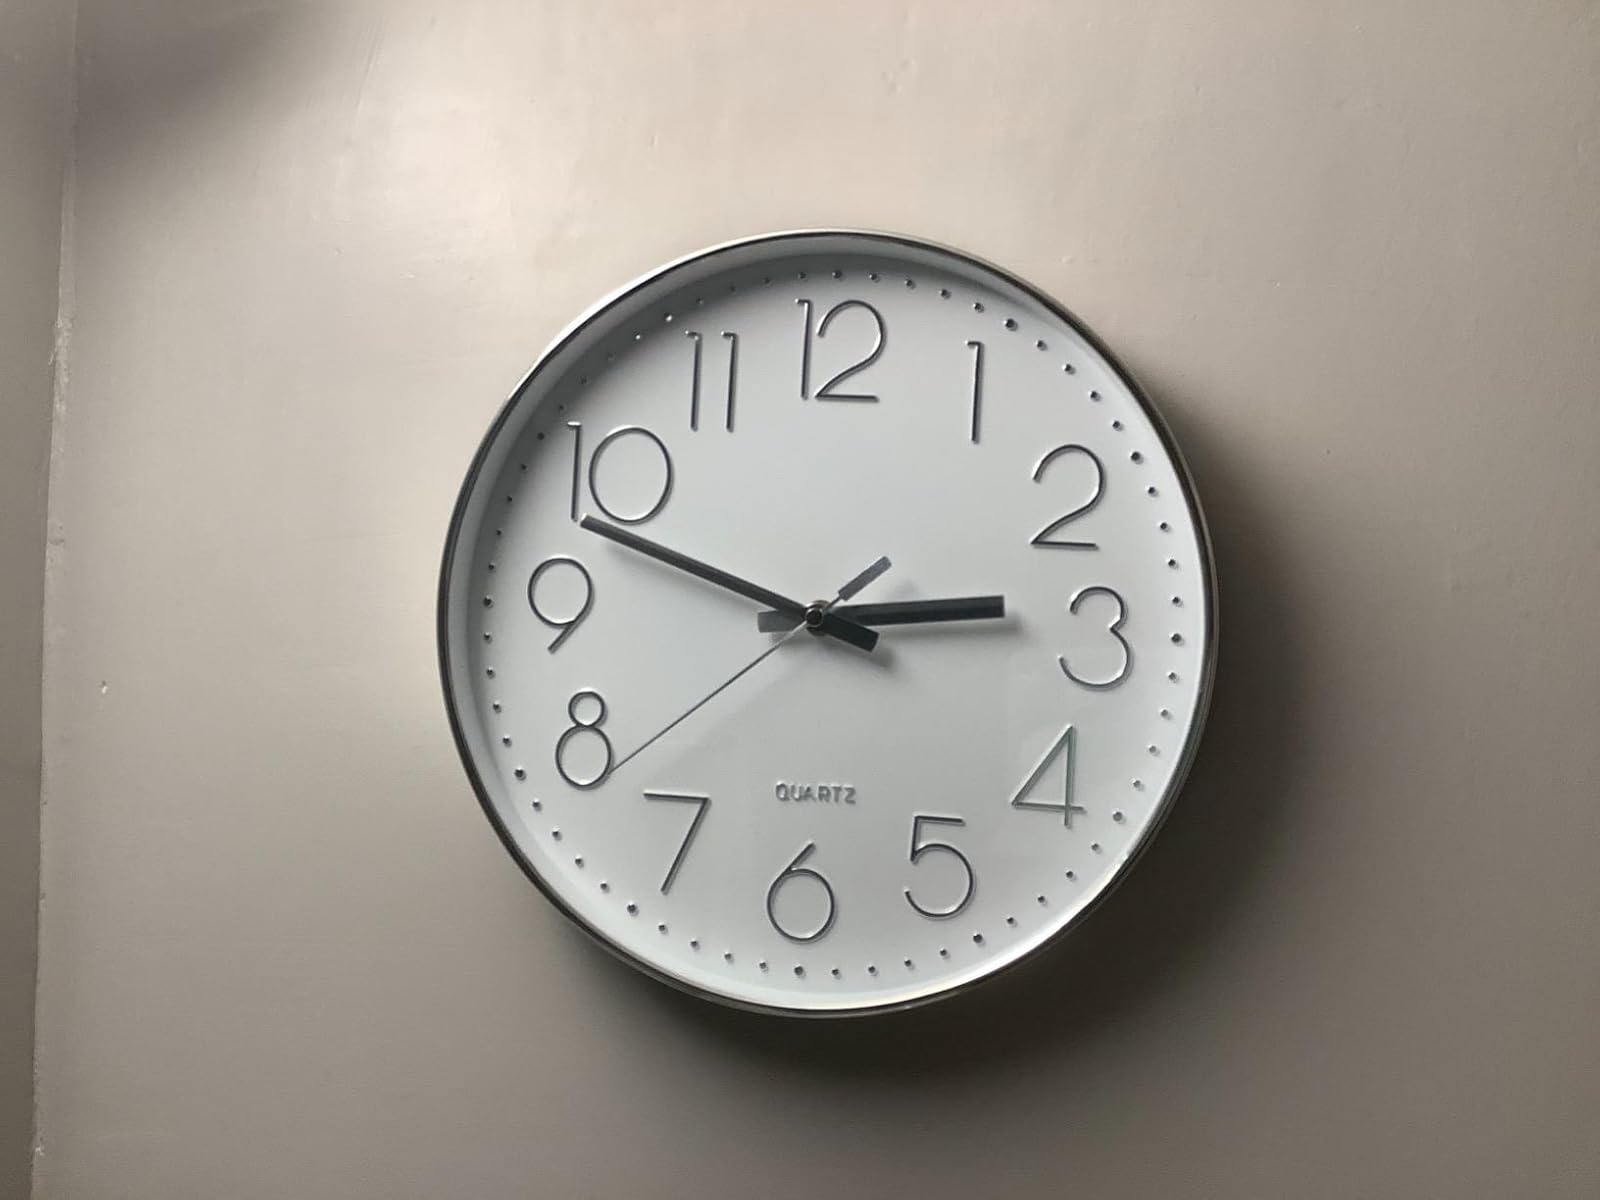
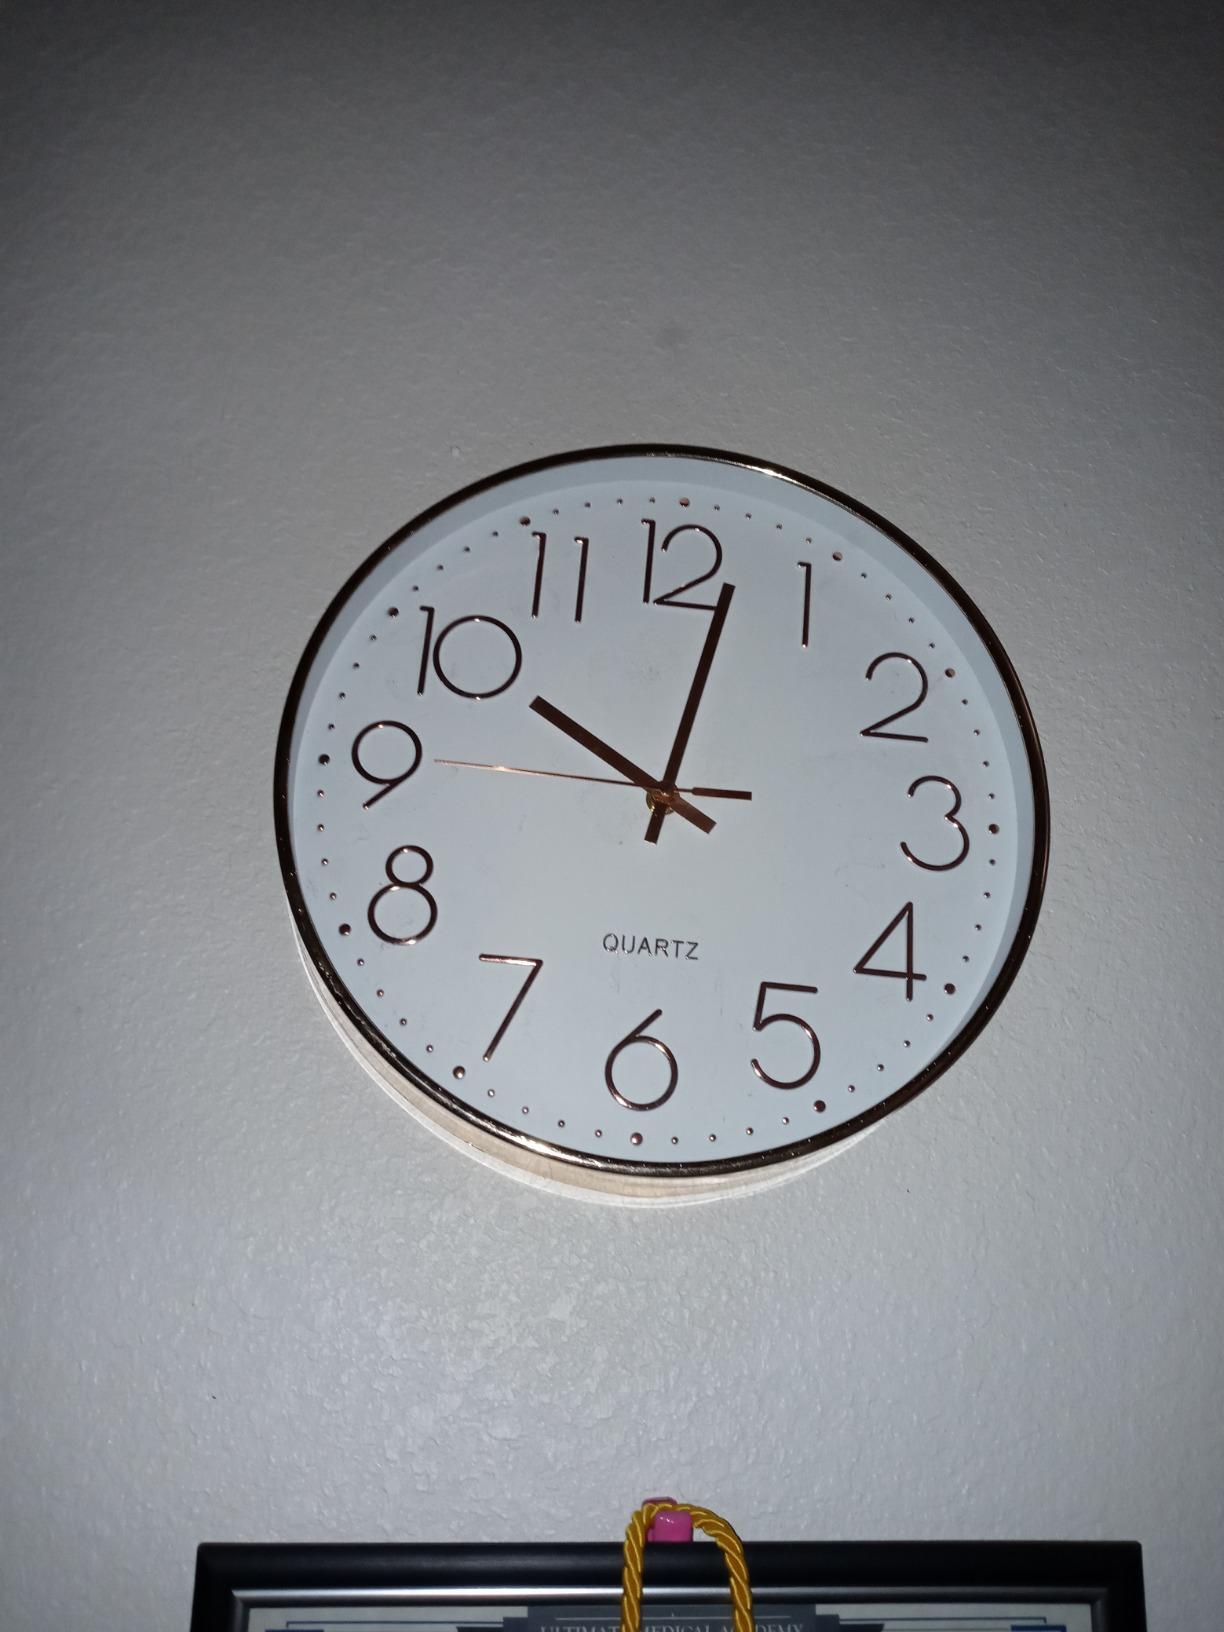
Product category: clock
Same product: no